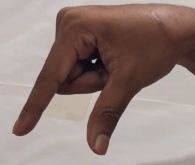
ASL sign: Q